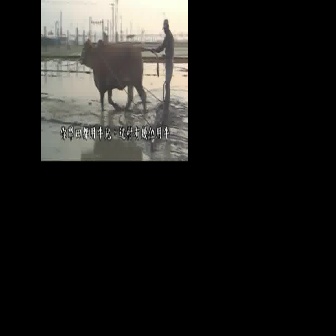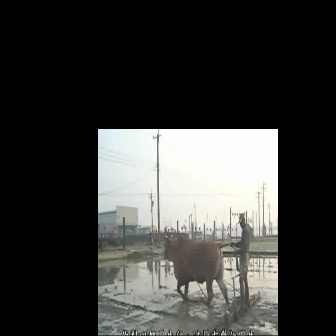
  Please identify the target specified by the bounding box [78,37,158,117] in the first image and locate it in the second image. Return the coordinates in [x_min,y_min,x_max,y_max] format.
Answer: [164,234,239,309]